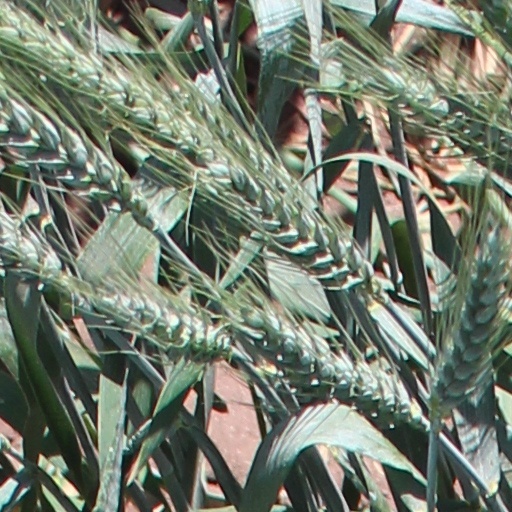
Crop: wheat